Laurent Ciman

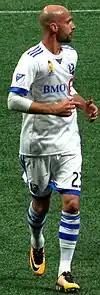
Ciman playing for Montreal Impact in 2017

Ciman signed a three-year deal with Major League Soccer club Montreal Impact on 22 January 2015. In his first season with the team, he was named MLS Defender of the Year. In July 2016, he was included in the roster for the 2016 MLS All-Star Game.